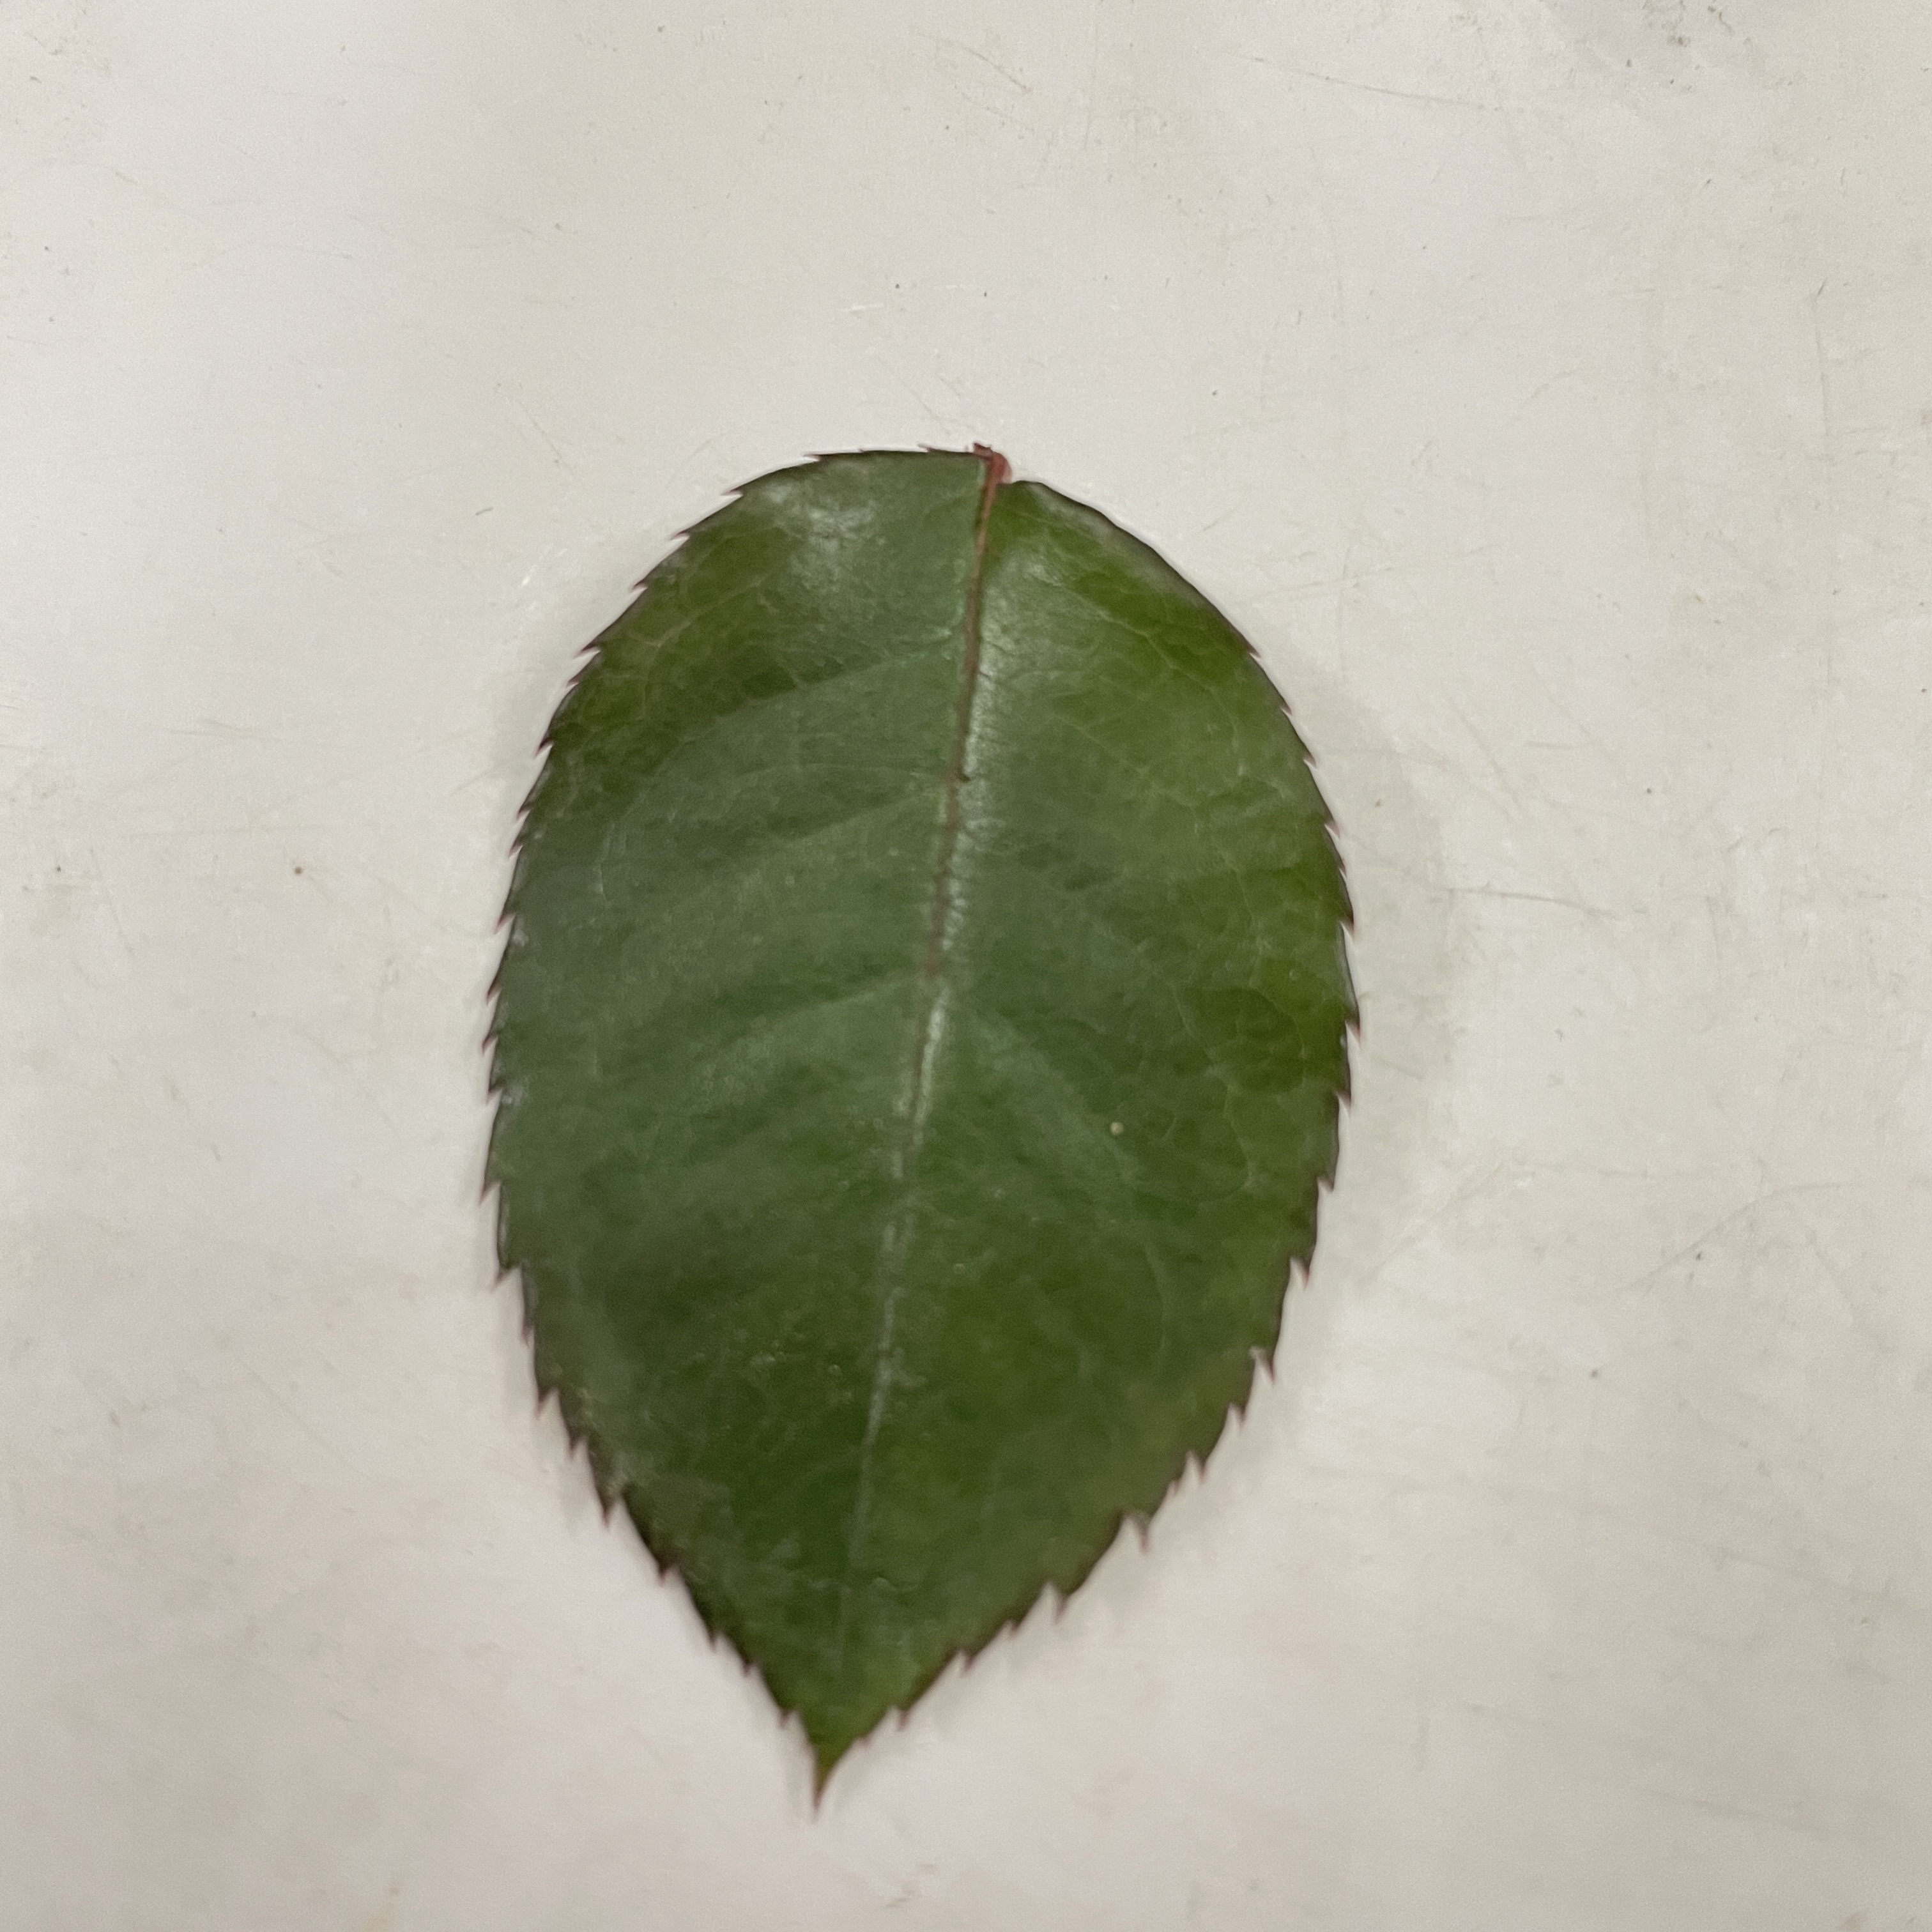
Label: Healthy Leaf